Borys Voznytsky Lviv National Art Gallery

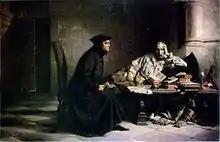
Wilhelm Leopolski, Death of Acerna (1865-7) Lviv National Art Gallery

The Gallery's collections are spread (in some cases for logistical purposes) across numerous sites in and around Lviv, with the bulk of the collections held in two 19th century palaces near the city center. Władysław Łoziński's Palace (built in 1872-1874, architect F. Pokutynsky) was the site of the original 1907 institution. Today Łoziński Palace houses some of the newest art, while the recently renovated Potocki Palace (completed 1890, designed by French architect Louis Dovern) houses the older work.